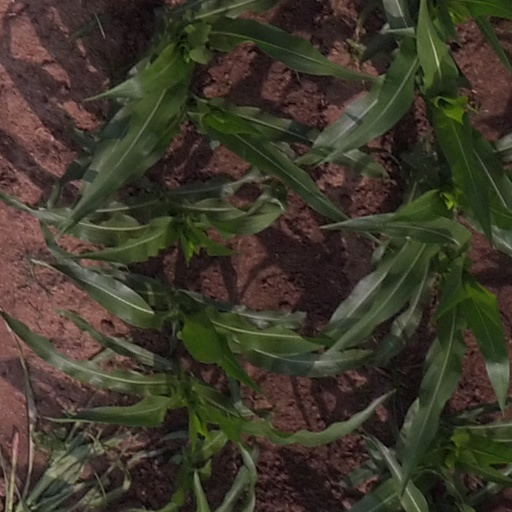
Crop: maize; corn